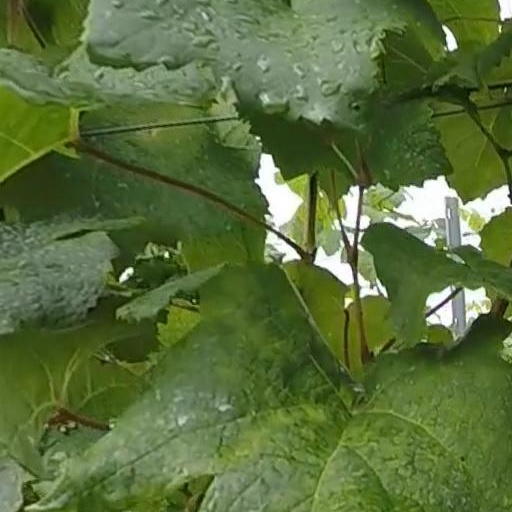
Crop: grape